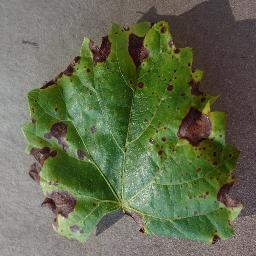
Label: Grape___Black_rot